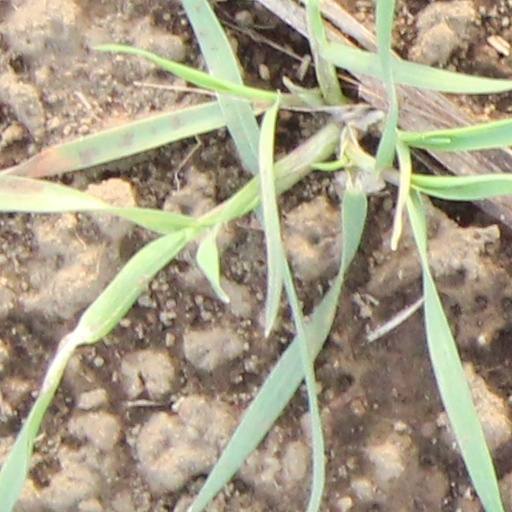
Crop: wheat